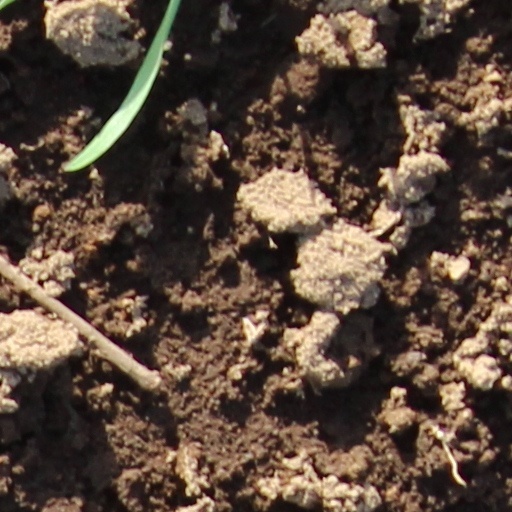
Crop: wheat